Proton pack

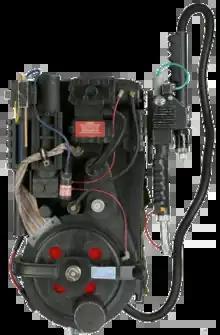
A replica of the proton pack used in the original film

The proton pack is a fictional energy-based capture device, used for controlling and lassoing ghosts in the "Ghostbusters" universe. First depicted in the film "Ghostbusters", it has a hand-held wand ("Neutrona Wand" or particle thrower) connected to a backpack-sized nuclear accelerator. It controls a stream of highly focused and radially polarized protons that electrostatically controls the negatively charged energy of a ghost, allowing it to be held in the stream.